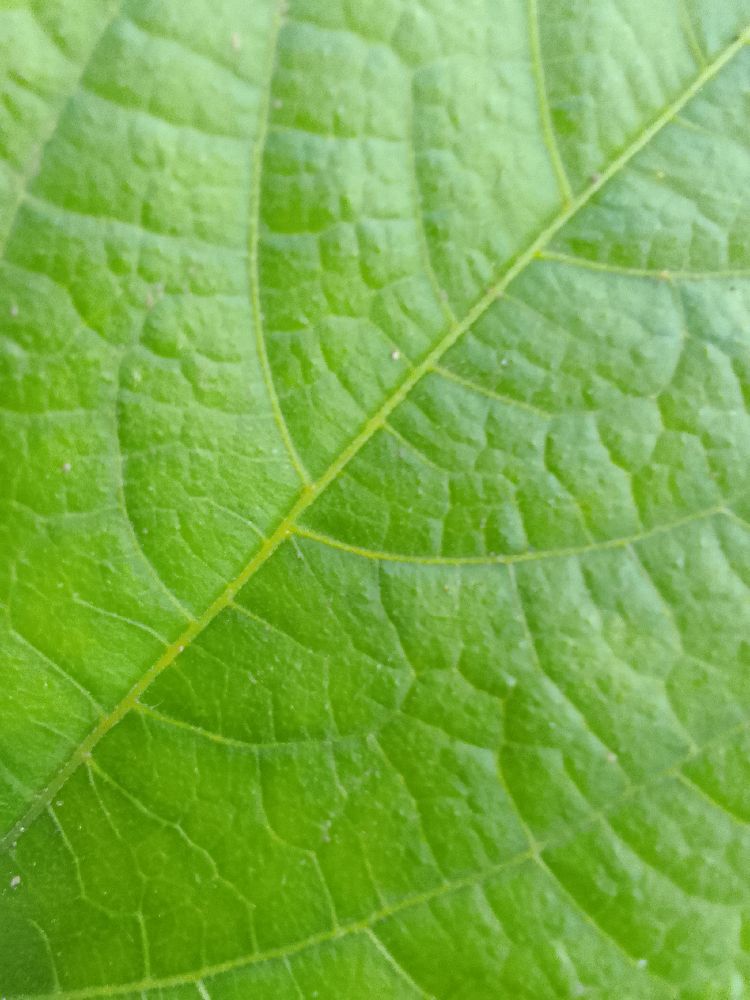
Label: healthy